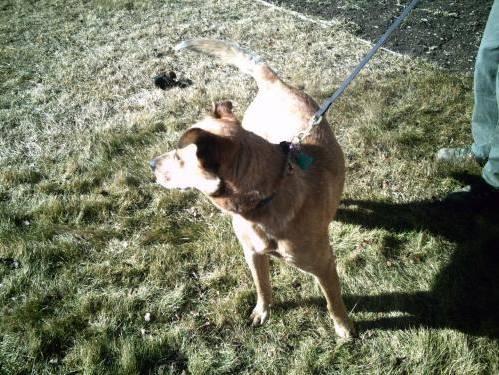
dog